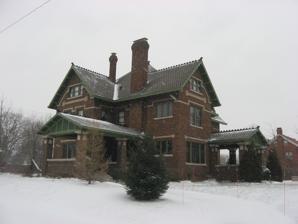
Building: John Keip House
Country: United States of America
Year built: 1915
Historic house in Indiana, United States United States historic place John Keip House U.S. National Register of Historic Places John Keip House, January 2012 Show map of Cass County, Indiana Show map of Indiana Show map of the United States Location 2500 E. Broadway Ave., Logansport, Indiana Coordinates 40°45′34″N 86°20′11″W / 40.75944°N 86.33639°W / 40.75944; -86.33639 Area less than one acre Built 1915 ( 1915 ) Architectural style Bungalow/craftsman NRHP reference No. 04001307 Added to NRHP December 6, 2004 John Keip House is a historic home located at Logansport , Cass County, Indiana , United States. It was built in 1915, and is a 2 + 1 ⁄ 2 -story, "L"-plan brick dwelling with American Craftsman style design elements.  It has a hipped roof with overhanging eaves and exposed rafter tails, entrance porch with large square brick columns, porte cochere , and leaded glass windows.  Also on the property is a contributing garage and concrete steps. John Keip was the manager of a brewery. The home was listed on the National Register of Historic Places in 2004. References